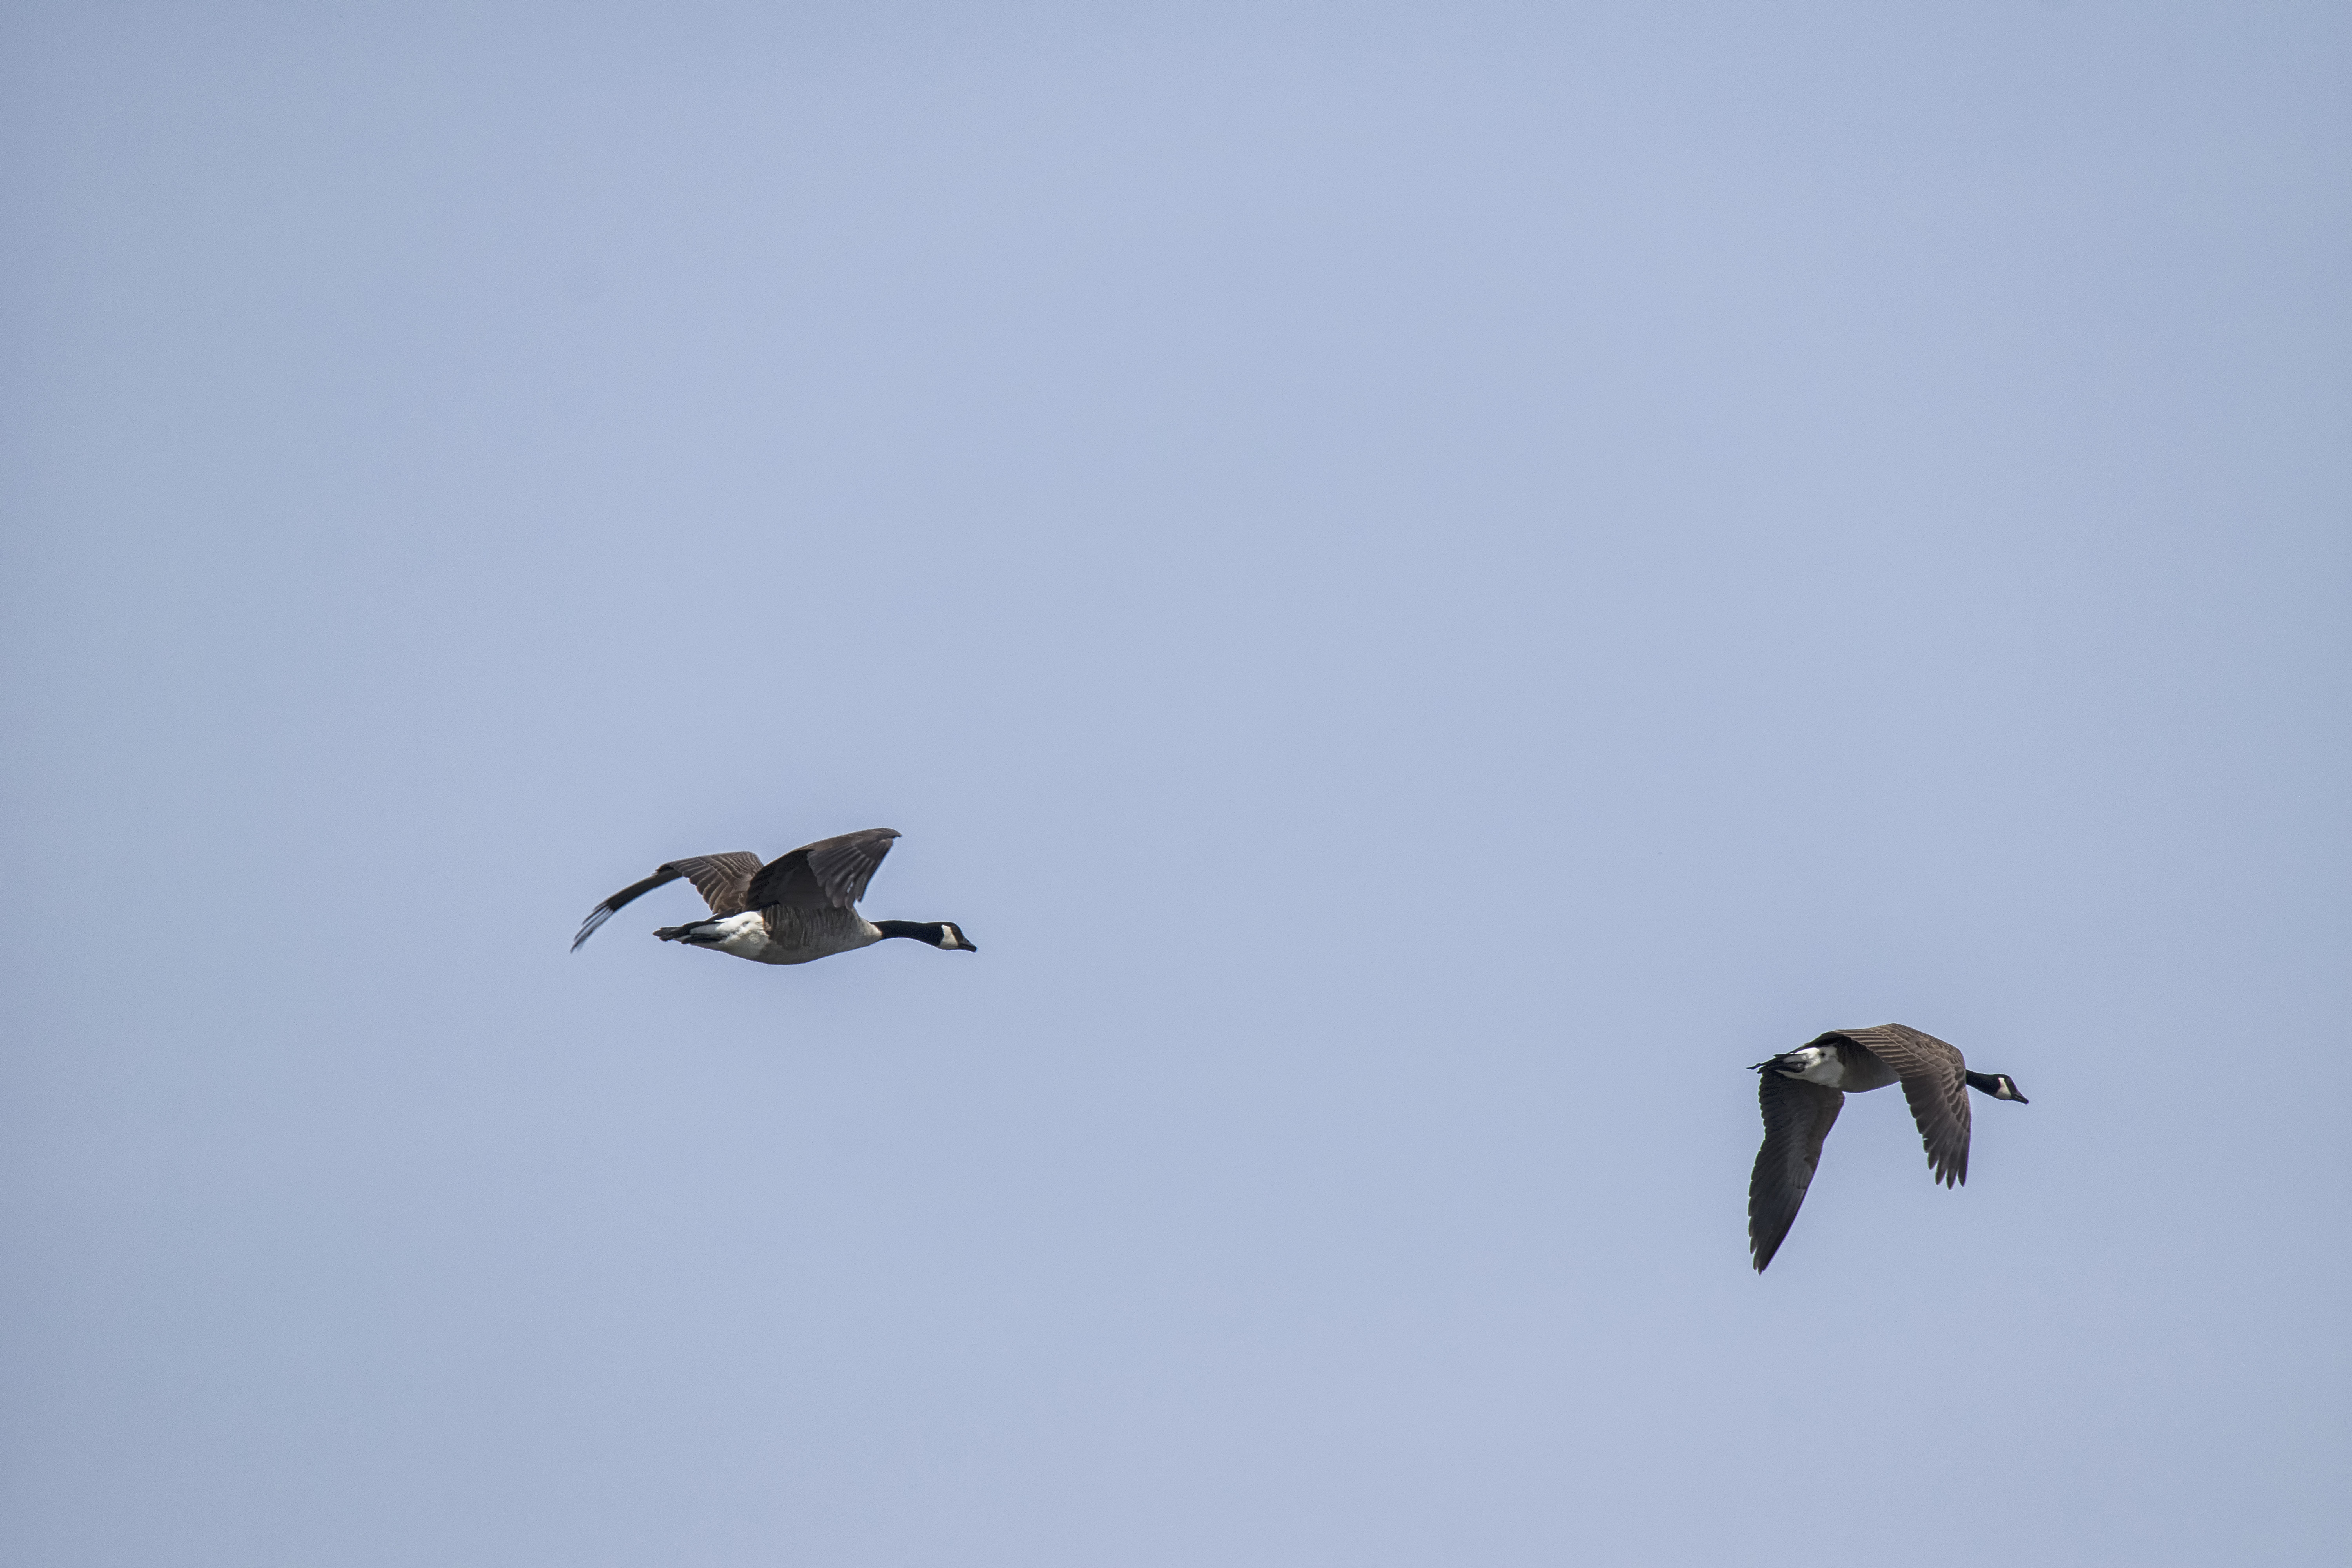
bird, wing, flock, flight, fauna, canada, goose, vertebrate, quebec, du, sherbrooke, oiseau, bernache, bird migration, perching bird, animal migration